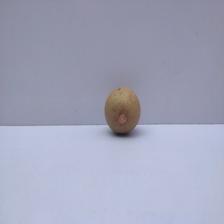
Size: Small